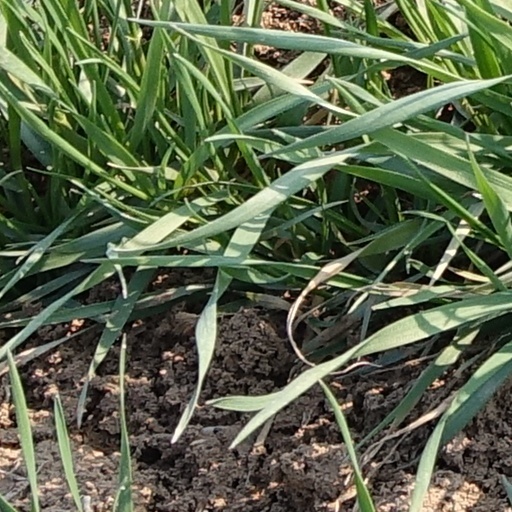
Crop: wheat